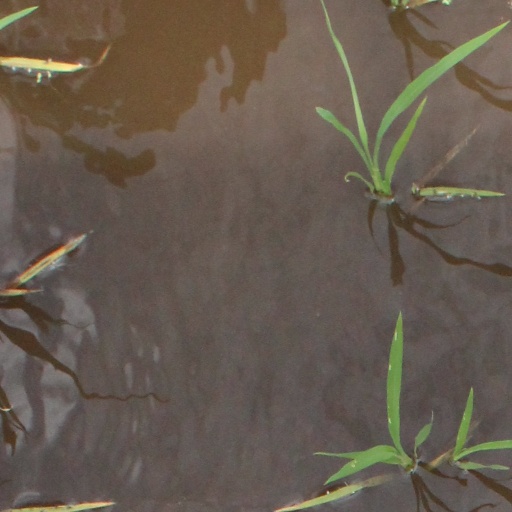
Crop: rice